Warehouse

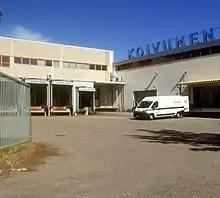
The loading docks for truck transport at Koivunen Oy company in Malmi, Helsinki, Finland

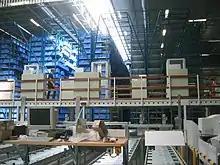
An automatic storage warehouse for small parts

Two new power sources, hydraulics, and electricity, re-shaped warehouse design and practice at the end of the 19th century and into the 20th century.